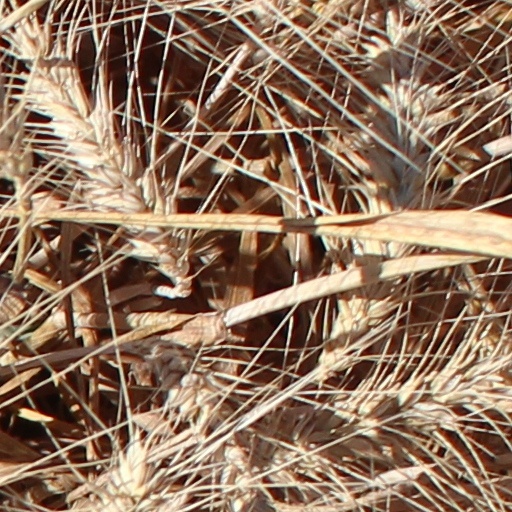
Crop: wheat